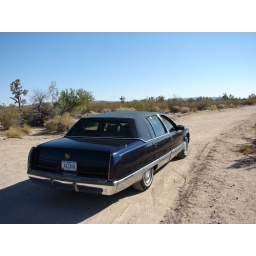
DSC04387 My car in the Mojave desert next to the sign